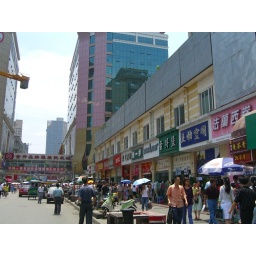
Chunxi Road, the main pedestrian walking street in Chengdu